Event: Nepal Earthquake
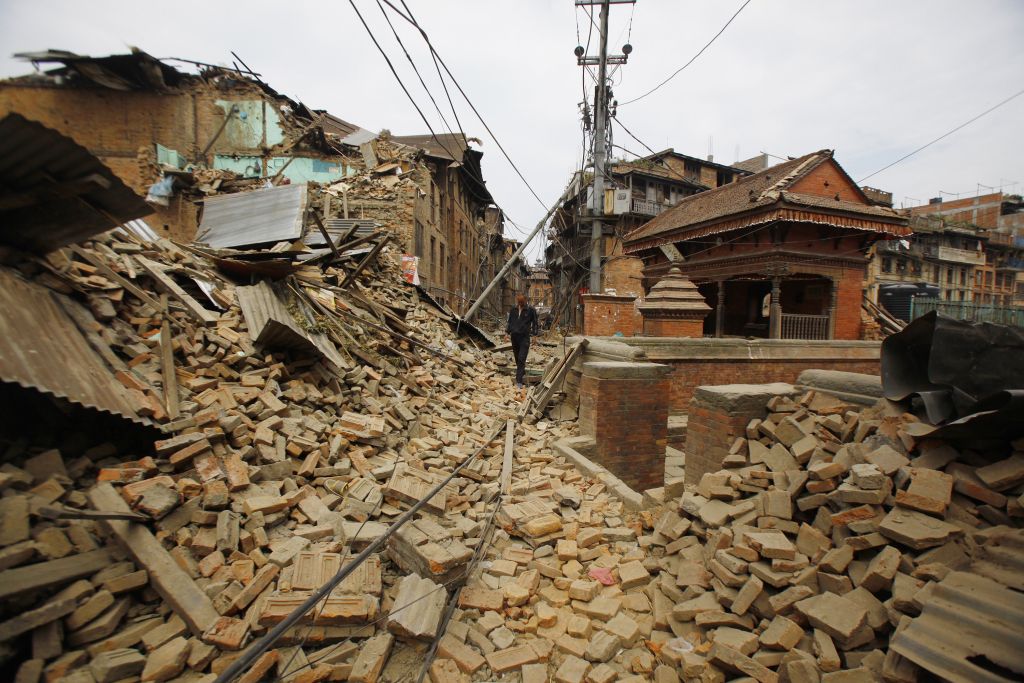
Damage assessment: damage